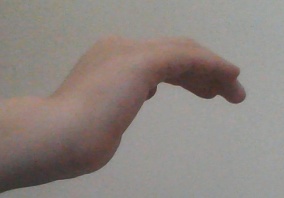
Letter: haa